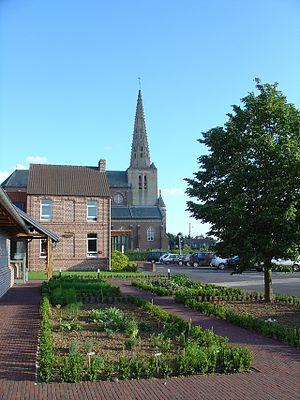
Eglise de Noordpeene
Noordpeene est une commune française située dans le département du Nord, en région Hauts-de-France.